USS Ranger (CV-4)

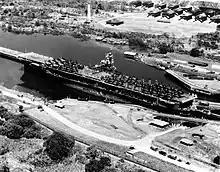
"Ranger" passing through the Panama Canal in 1945

"Ranger" departed from Scapa Flow with the Home Fleet on 2 October to attack German shipping in Norwegian waters (Operation Leader). The objective of the force was the northern Norwegian port of Bodø. The task force reached launch position off Vestfjorden before dawn on 4 October completely undetected. At 06:18, "Ranger" launched 20 Douglas SBD Dauntless dive bombers and an escort of eight Wildcats. One division of dive bombers attacked the freighter "La Plata", while the rest continued north to attack a German ship convoy. The bombers severely damaged a tanker and a smaller troop transport. They also sank two of four small German merchant ships in the Bodø roadstead.